Busby Babes

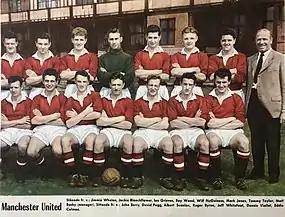
Manchester United F.C. in 1957 – from the left, standing: Liam Whelan, Jackie Blanchflower, Ian Greaves, Ray Wood, Wilf McGuinness, Mark Jones, Tommy Taylor, Matt Busby (manager); front row: Johnny Berry, David Pegg, Albert Scanlon, Roger Byrne, Jeff Whitefoot, Dennis Viollet and Eddie Colman.

The Busby Babes were notable not only for being young and gifted, but for being developed by the club itself, rather than bought from other clubs, which was customary then. The term, coined by "Manchester Evening News" journalist Tom Jackson in 1951, usually refers to the players who won the league championship in seasons 1955–56 and 1956–57, with an average age of 21 and 22 respectively.